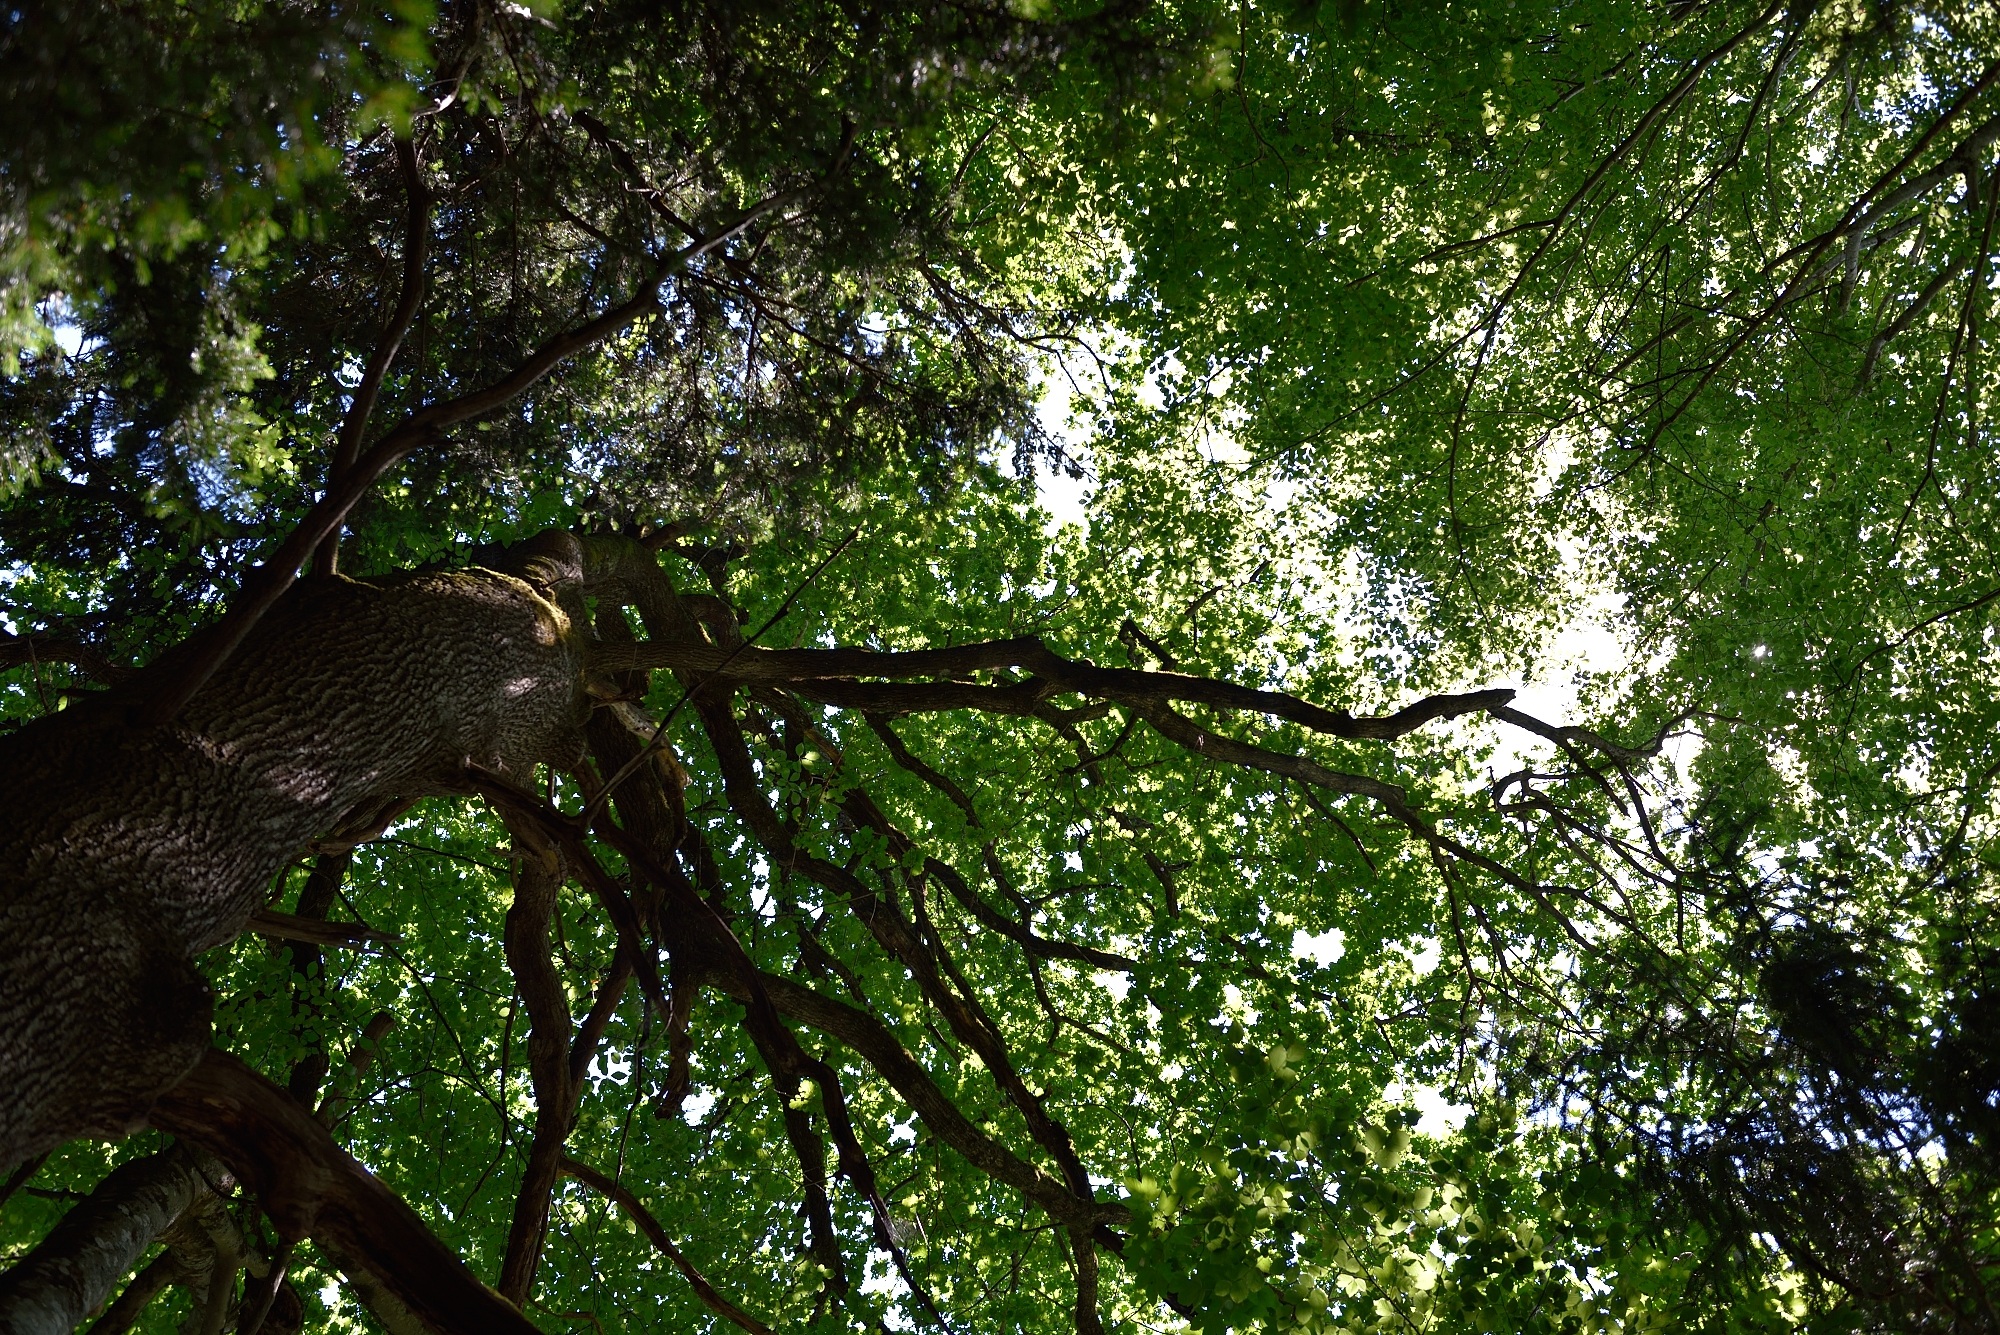
tree, nature, forest, branch, plant, sunlight, leaf, flower, green, jungle, autumn, botany, flora, crown, aesthetic, leaves, rainforest, deciduous, woodland, habitat, flowering plant, natural environment, woody plant, land plant